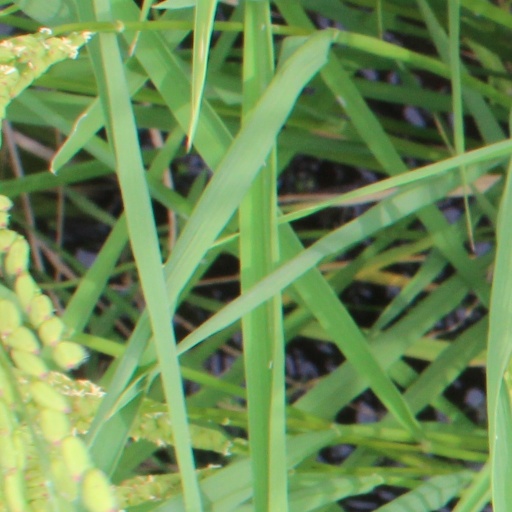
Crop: rice